Saint-Germain-la-Campagne

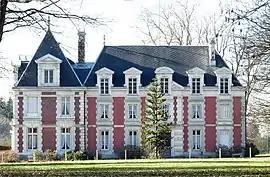
The Grand-Feugueray manor in Saint-Germain-la-Campagne

Saint-Germain-la-Campagne is a commune in the Eure department in Normandy in northern France.